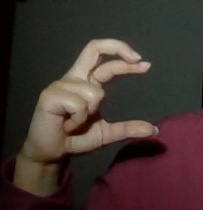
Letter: thal